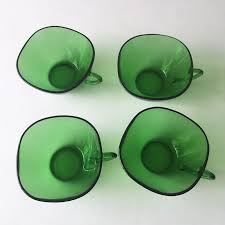
Waste category: glass